Stollen

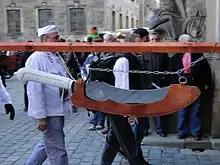
The Grand Dresden Stollen Knife

The largest stollen was baked in 2010 by Lidl; it was long and was certified by the Guinness Book of World Records, at the railway station of Haarlem.